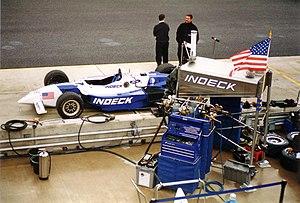
Bryan Herta est un pilote automobile américain ayant couru en Champ Car et en IndyCar Series.
Forsythe Championship Racing est une écurie américaine de sport automobile. Après avoir longtemps été l'une des écuries majeures du Champ Car, elle a en 2008 restreint son activité au seul championnat Atlantic.